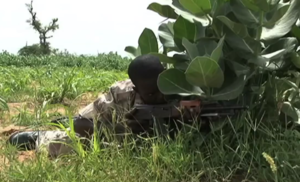
Ganda Koy, aussi appelé Mouvement Patriotique Ganda Koi, est une milice d’autodéfense des ethnies noires malienne du Nord créée en mai 1994 par Muhammad n’Tissa Maiga avec d'anciens soldats de l'armée malienne, lors de la rébellion touarègue de 1990-1996 pour lutter contre les groupes armés touaregs. Elle signifie "Les maîtres de la terre" mais également "Les propriétaires terriens".